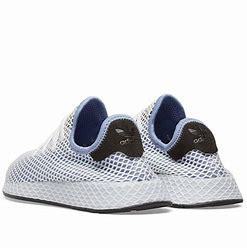
Brand: Adidas
Model: Deerupt Runner